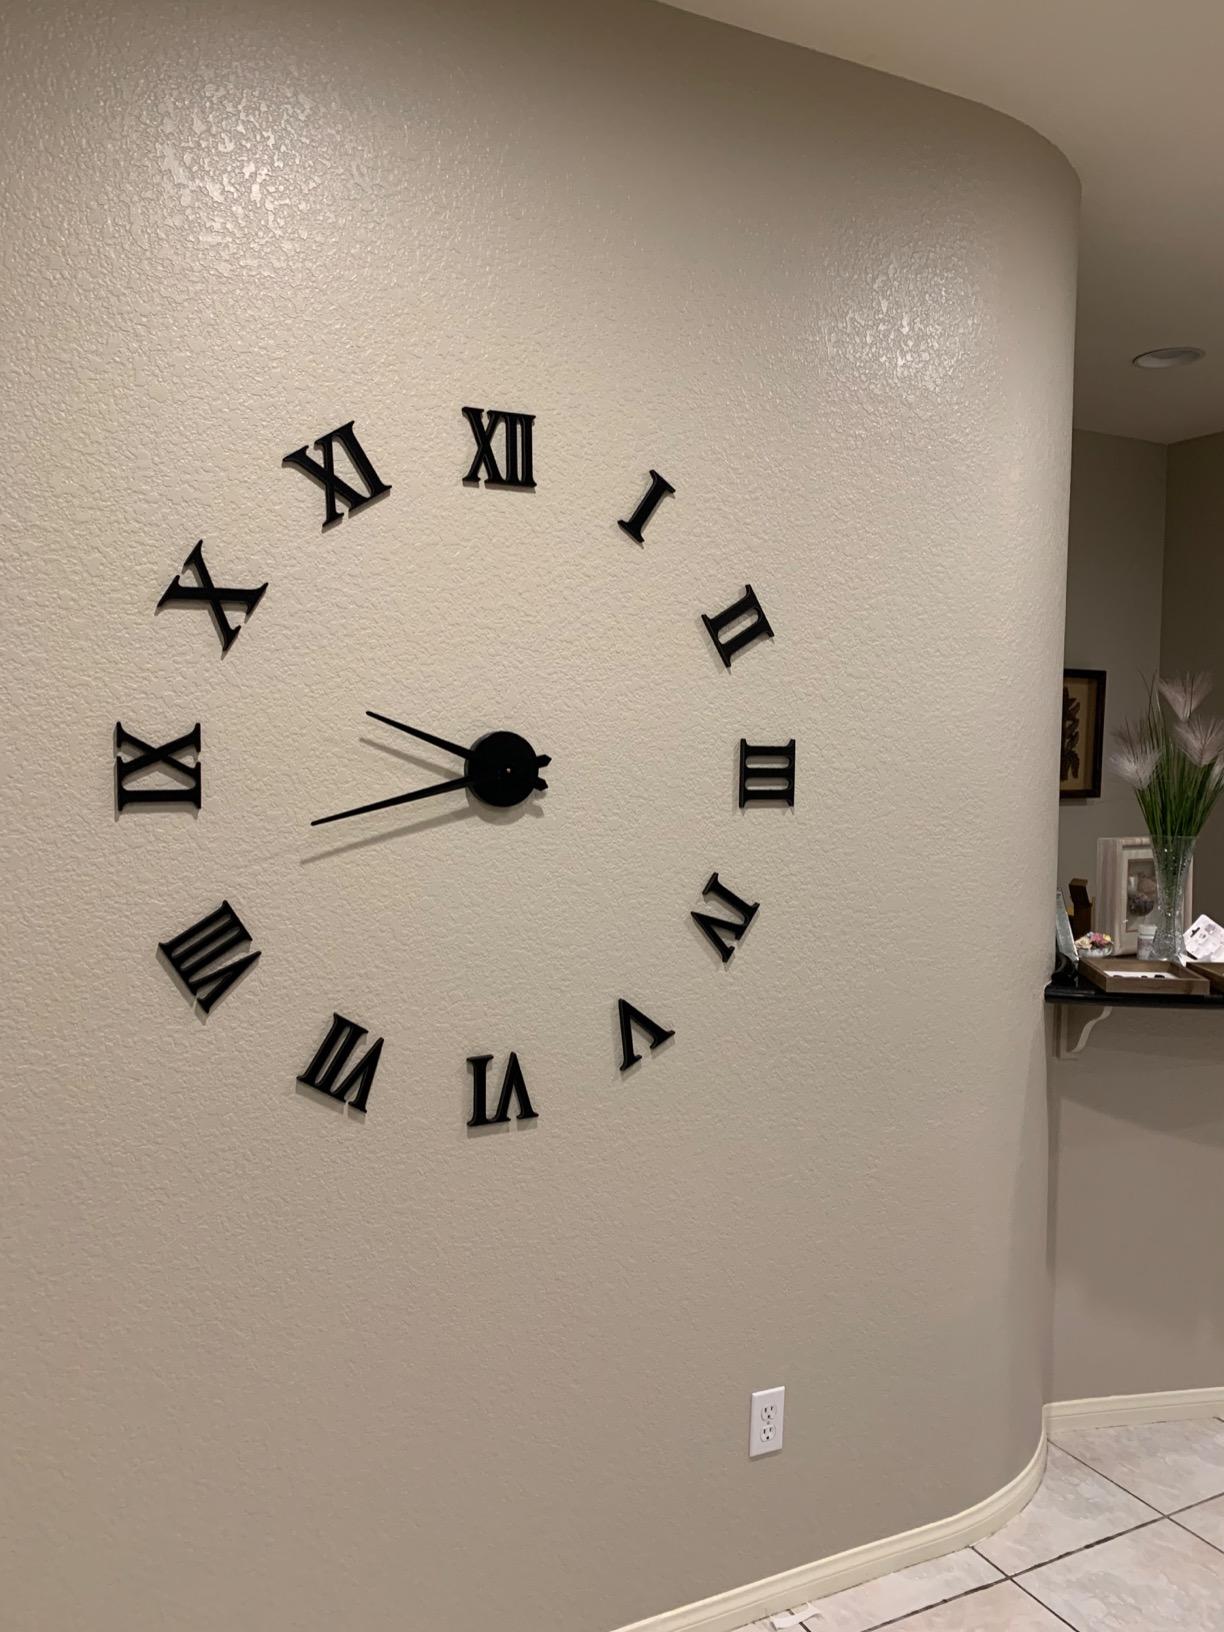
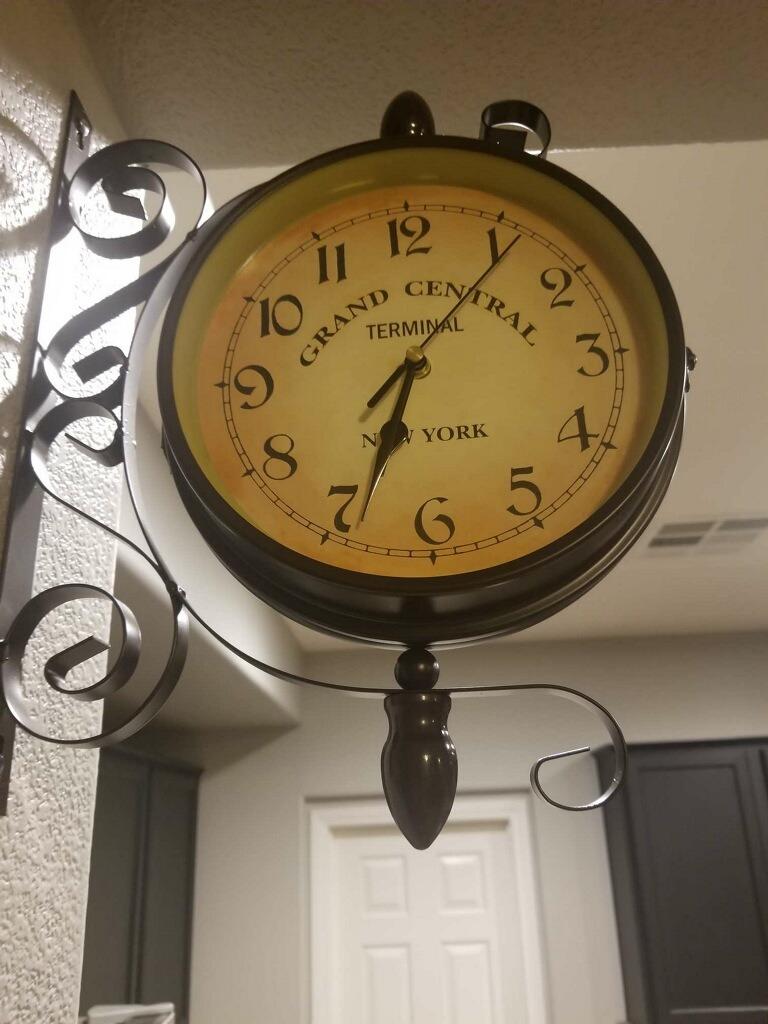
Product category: clock
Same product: no